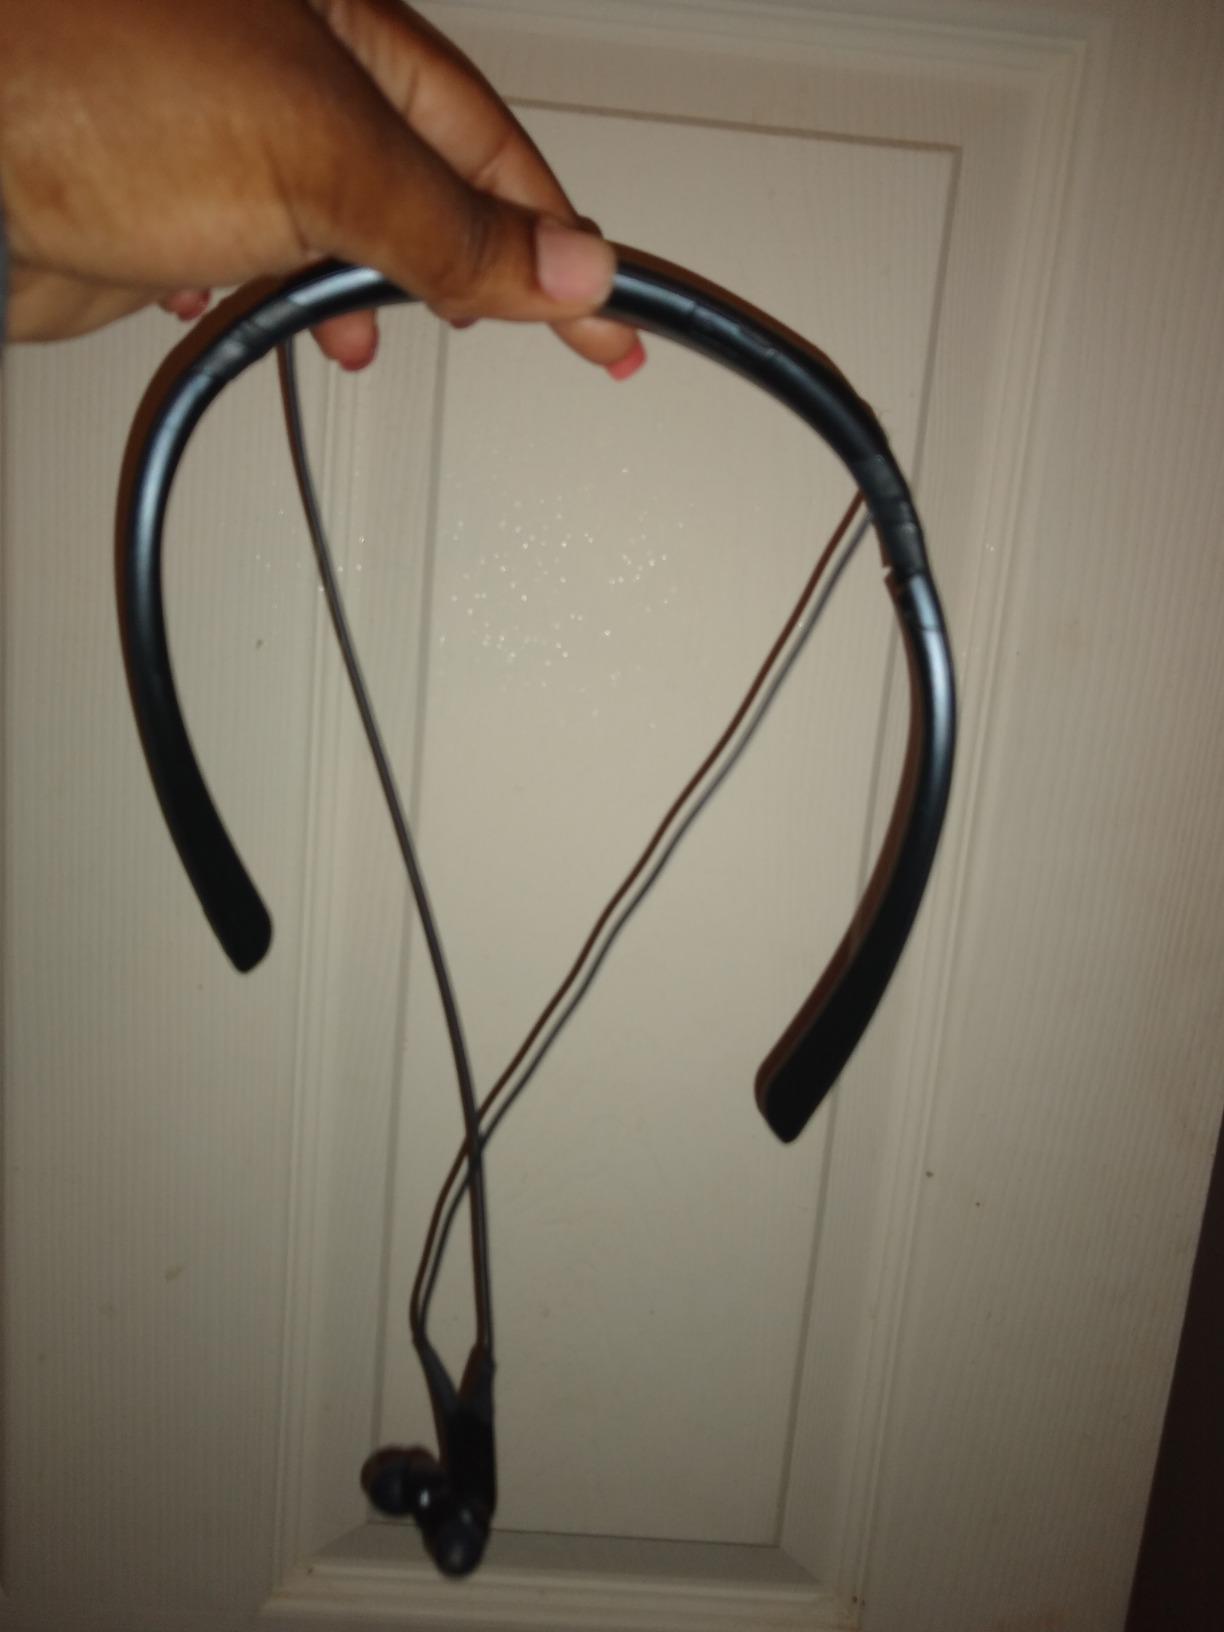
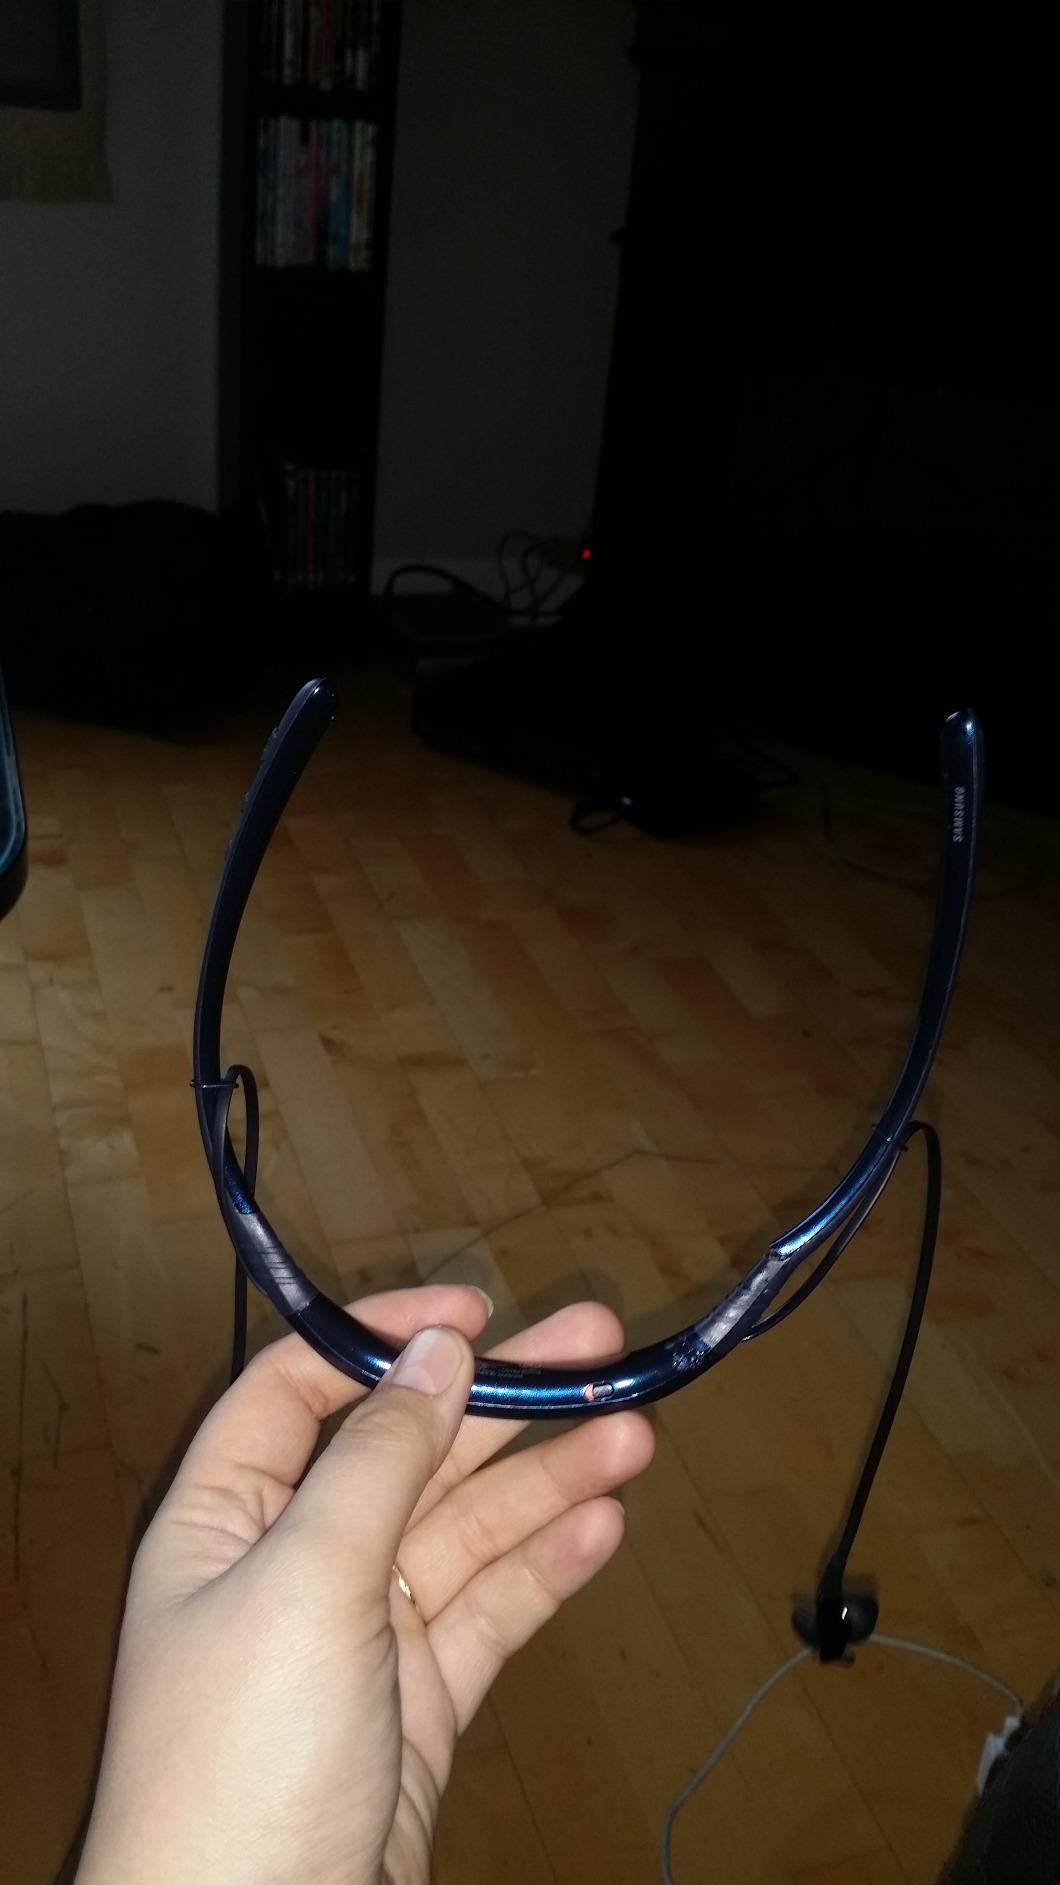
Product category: headphones
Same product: no